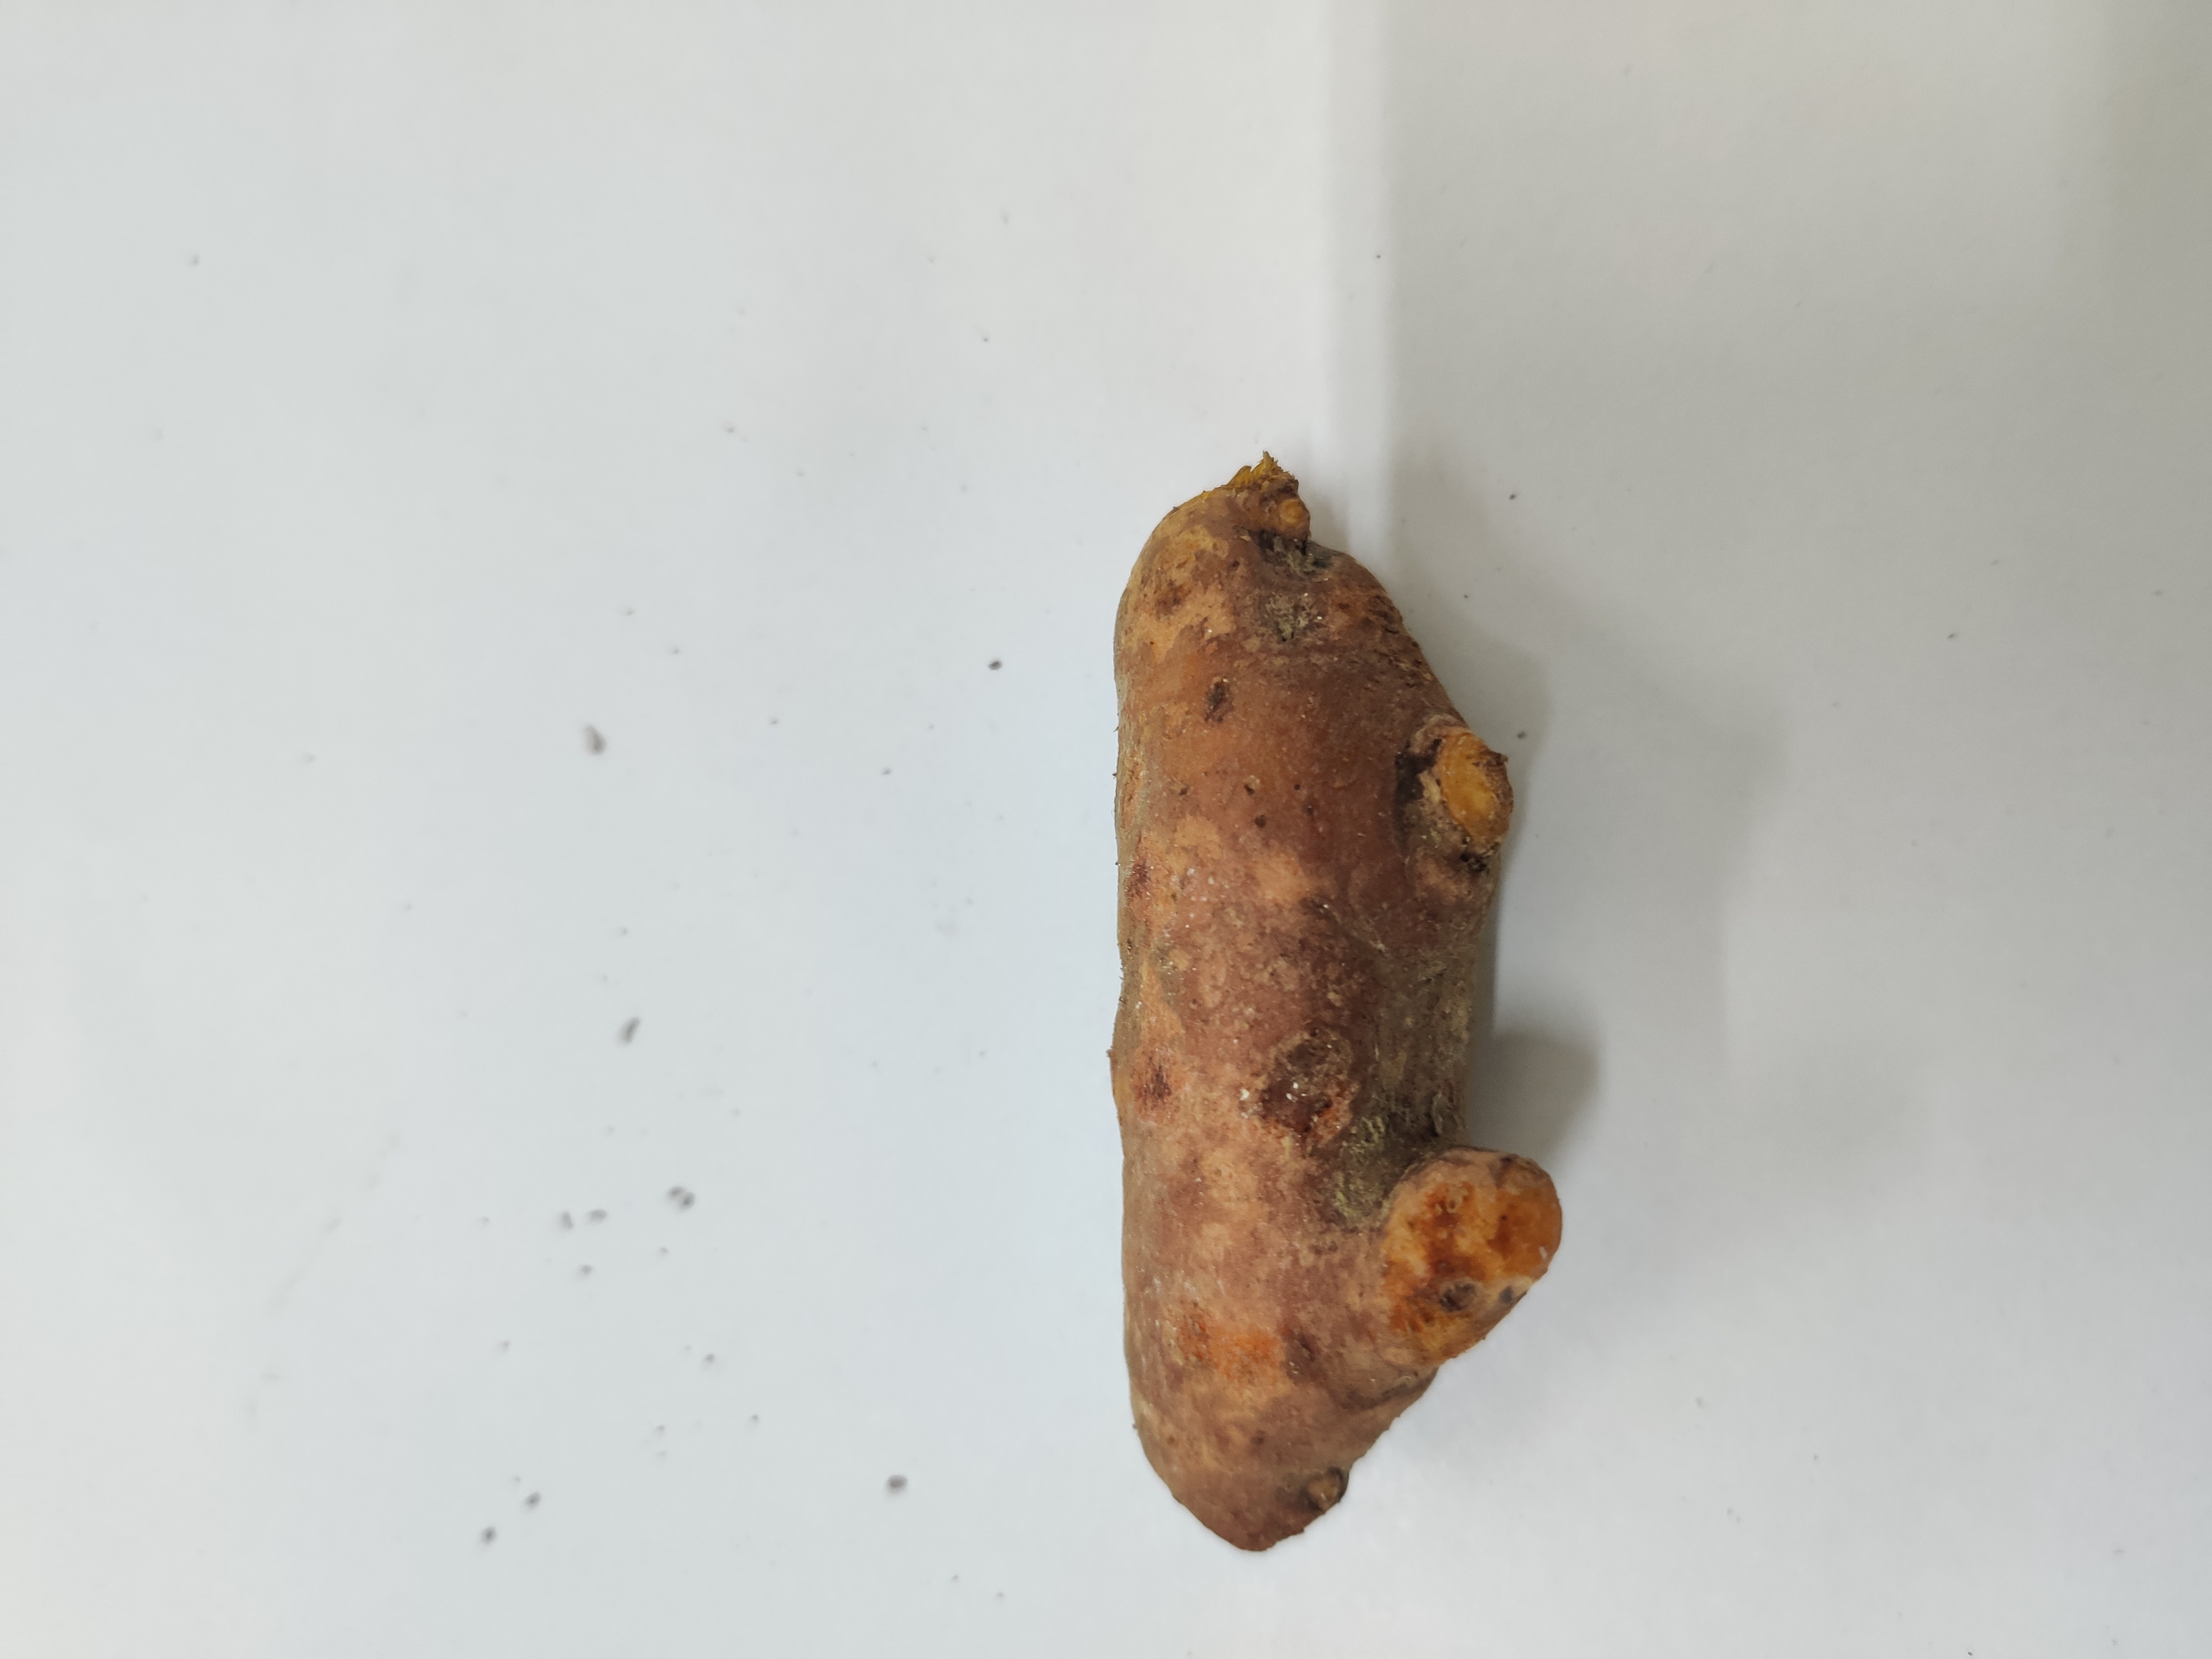
Crop: Turmeric
Condition: Fresh